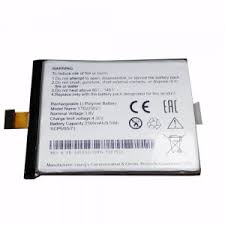
Waste category: battery